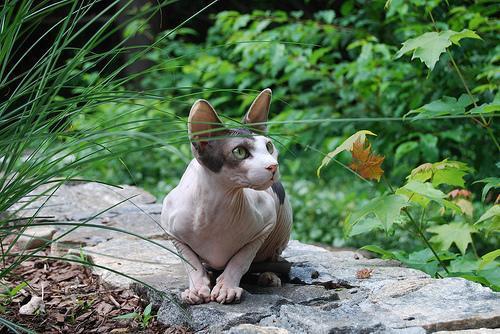
Sphynx